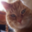
Label: cat